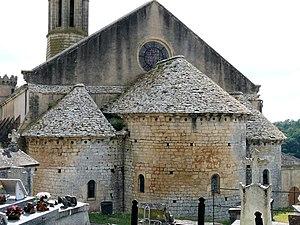
Cuzorn - Eglise Saint-Martin - Chevet roman
Cet article recense une partie des monuments historiques de Lot-et-Garonne, en France.
Cuzorn est une commune du Sud-Ouest de la France, située dans le département de Lot-et-Garonne.
L'église Saint-Martin est située à Cuzorn, dans le département de Lot-et-Garonne, en France.